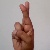
The image shows a hand gesture representing the letter 'R' in Indian Sign Language.